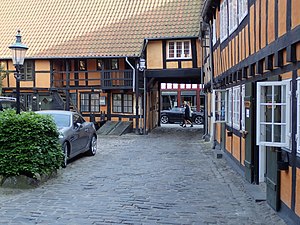
Midtbyen (Aarhus) / Galleri
Gården i Vestergade 58
Midtbyen er den inderste bydel og hjertet af Aarhus, der er beliggende inden for de tre alléer, Nørre Allé, Vester Allé og Sønder Allé, men tæller i dag også det sydlige område omkring Aarhus Hovedbanegård med det nye kvarter Centralværkstedet hvor Jægergårdsgade skiller City og Frederiksbjerg.